Brazilian Air Force

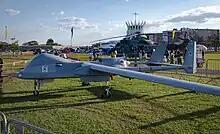
The patrol UAV IAI Heron in Brazilian Air Force

In a move apparently following the NSA spying scandal, Russia has also offered Brazil a stake in the development of the Sukhoi PAK-FA 5th generation jet fighter with complete stealth technology transfer.